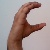
The image shows a hand gesture representing the letter 'C' in Indian Sign Language.